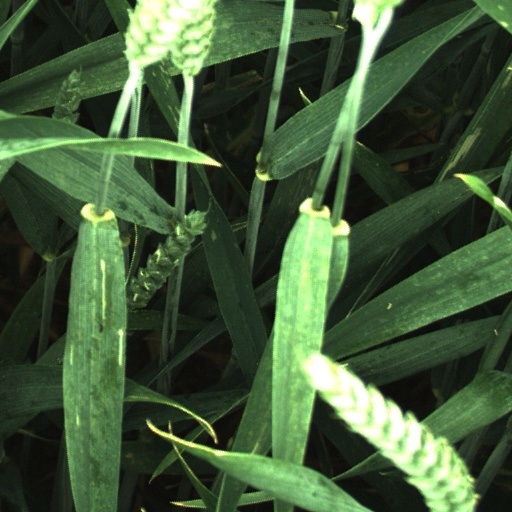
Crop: wheat